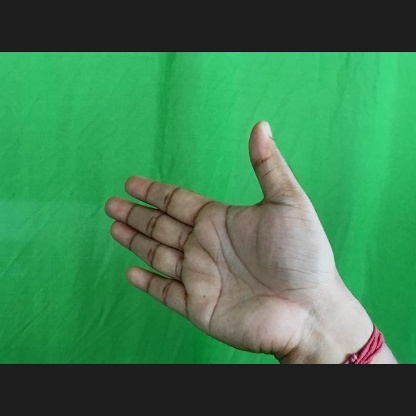
Mudra: Ardhachandran